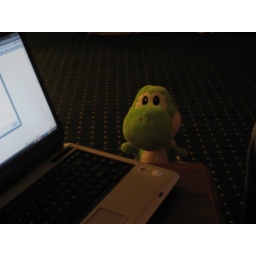
Yoshi by glow of computer screen